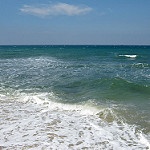
Label: sea